Carmelite Sisters for the Aged and Infirm

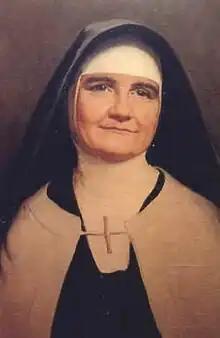
Mother Angeline МcCrory

The congregation of the Carmelite Sisters for the Aged and Infirm was founded in 1929. Sister Angeline de St. Agatha McCrory was Superior of a Home of the Little Sisters of the Poor in the Bronx, New York. She felt that the European way and many of the customs in France did not meet the needs or customs of America. She also believed that old age strikes all classes of people, leaving them alone and frightened. Being unable to effect any necessary changes in her present situation, McCrory sought advice and counsel from Patrick Cardinal Hayes, the Archbishop of New York. The cardinal encouraged her in her work and suggested that she expand her ministry to include the aged throughout the New York City area.